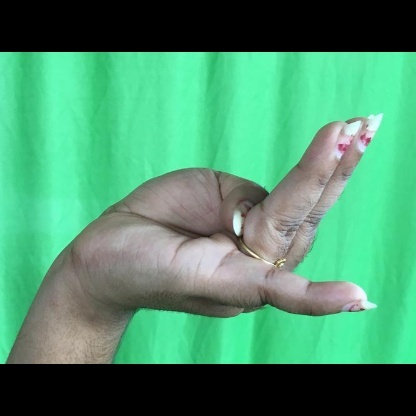
Mudra: Chaturam